Wind-class icebreaker

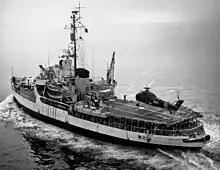
USCGC "Westwind"

Sent to in 1945 where she was known as "Severni Polius" (North pole) as part of the Lend-Lease program. Returned to in 1951, transferred to in 1952.